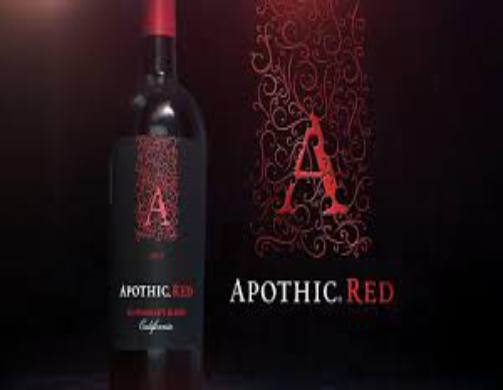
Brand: apothia-2
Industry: Necessities